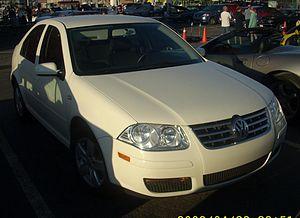
La Volkswagen Jetta City est une automobile fabriquée entre 2006 et 2014 par Volkswagen. Elle est commercialisée au Canada, en Chine et en Amérique du Sud. Elle est dérivée de la Volkswagen Bora. Elle possède une boîte manuelle à 5 rapport ou une automatique à 4 rapports. Elle est aussi commercialisée au Mexique sous le nom de Bora clasico, elle se démarque de la Jetta City par des feux arrière différents.